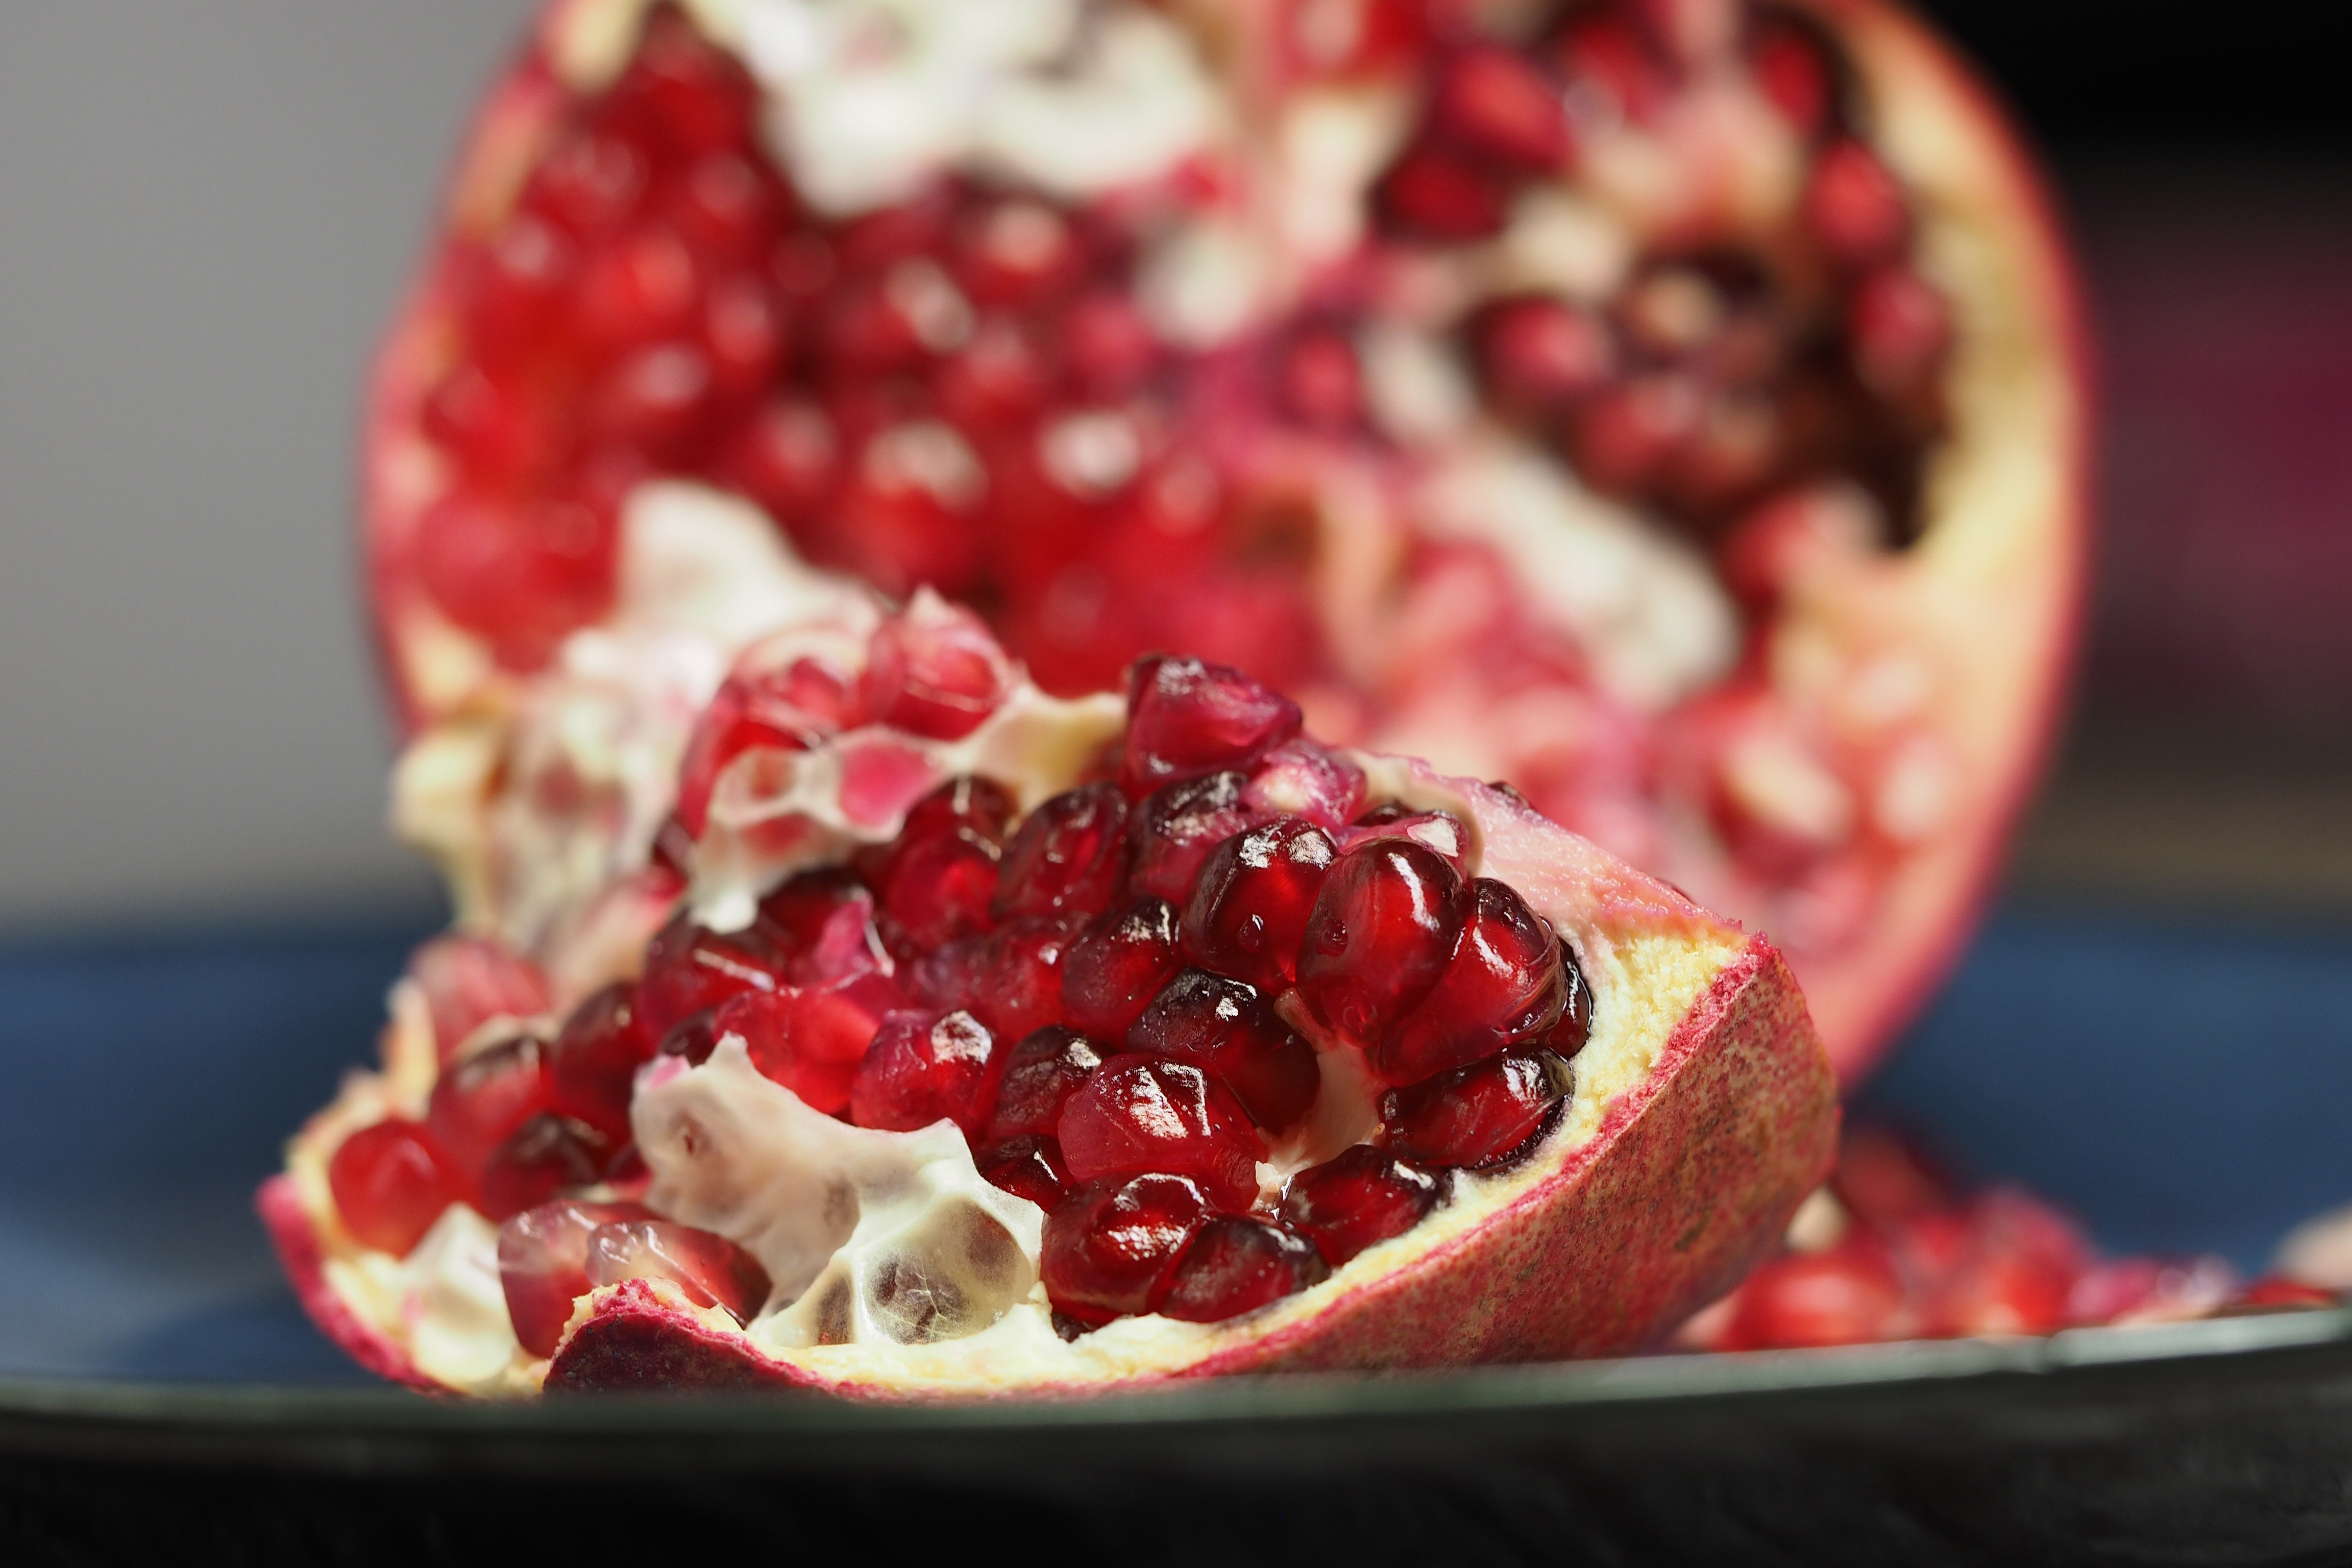
food, pomegranate, fruit, red, ingredient, cuisine, produce, dish, plant, superfood, dessert